Granada Charterhouse

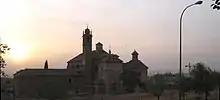
Exterior of the Charterhouse (viewed in the sunset)

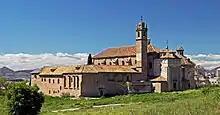
View of the Monastery from the south-east

Granada Charterhouse is a Carthusian monastery in Granada, Spain. It is one of the finest examples of Spanish Baroque architecture.